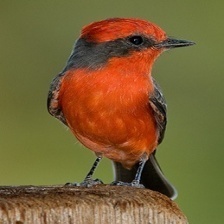
Species: VERMILION FLYCATHER
Scientific name: PYROCEPHALUS OBSCURUS